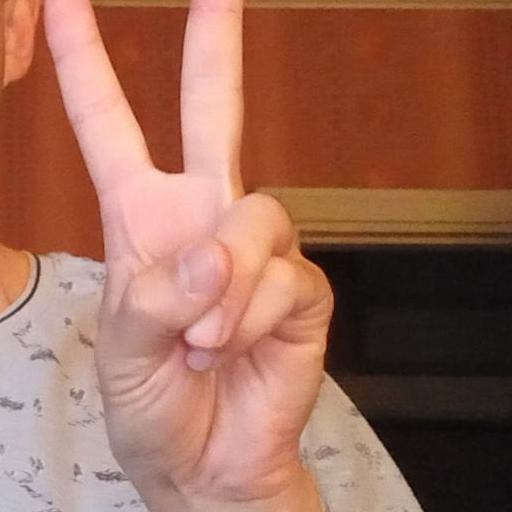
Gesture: peace